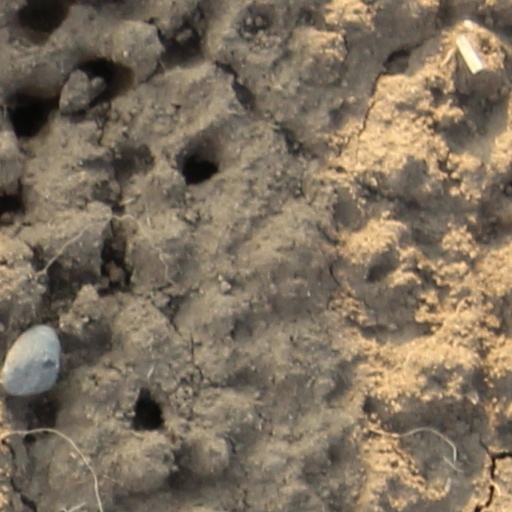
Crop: wheat